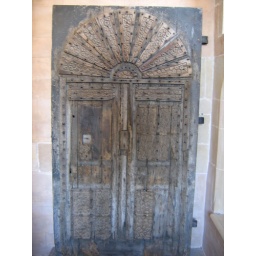
Old door in castle